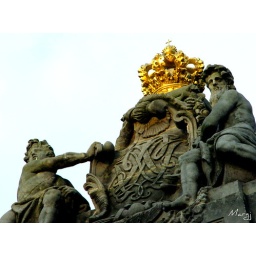
Again in Copenhagen and unfortunately taken from quite a distance whilst on a river boat cruise.